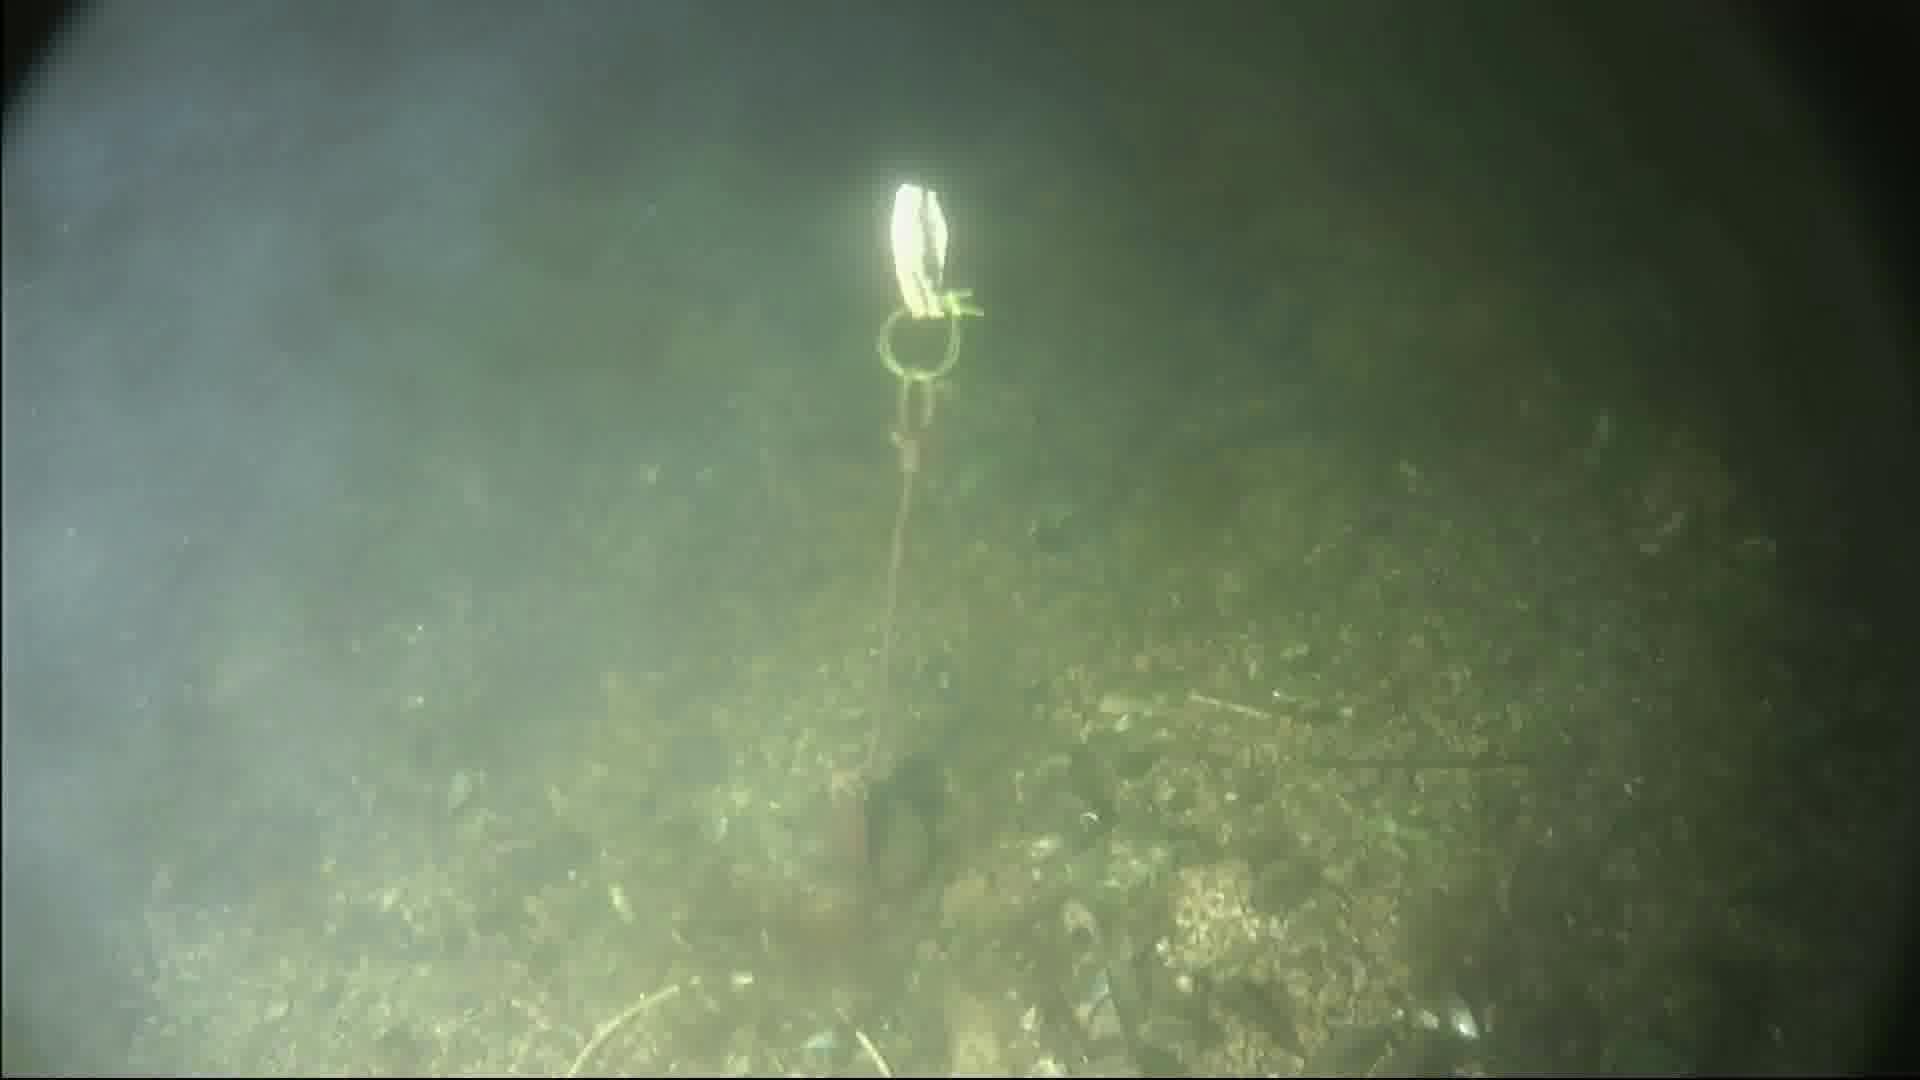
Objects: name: crab